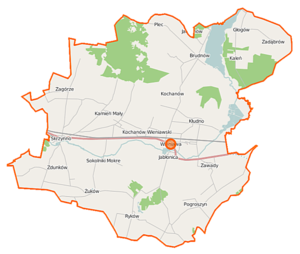
Wieniawa est une gmina rurale de la powiat de Przysucha, dans la Voïvodie de Mazovie, dans le centre-est de la Pologne.